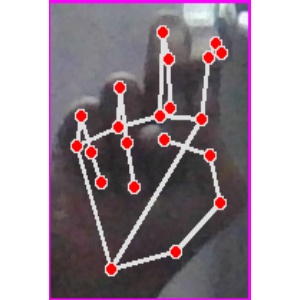
अक्षर: ह